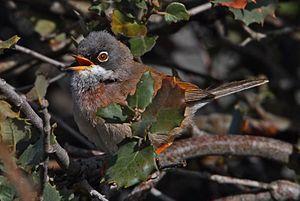
La Fauvette à lunettes est une espèce de passereau appartenant à la famille des Sylviidae.
Le Ravaner est un fleuve côtier des Pyrénées-Orientales.